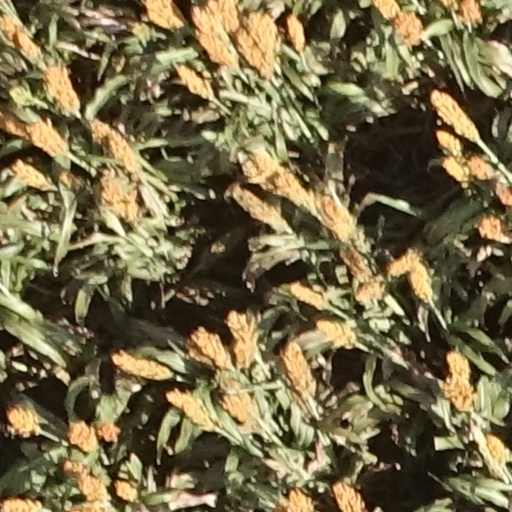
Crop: sorghum